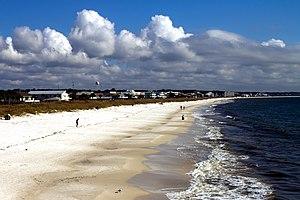
Mexico Beach est une ville américaine située dans le comté de Bay en Floride.